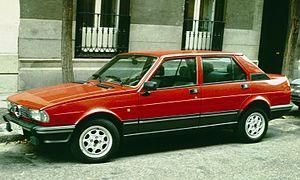
L'Alfa Romeo Giulietta est une automobile produite entre 1977 et 1985 dans les usines Alfa Romeo d'Arese au nord de Milan et qui reprend le nom de la mythique Alfa Romeo Giulietta des années 1950.